Ochiltree

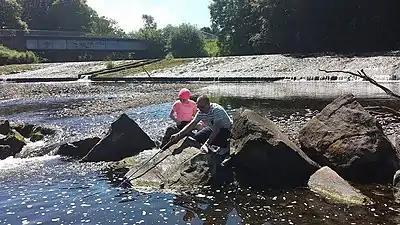

+ The Murder of John McLure at Ochiltree in 1823.